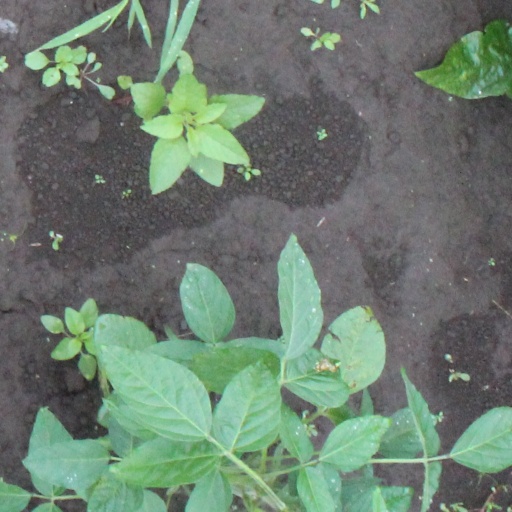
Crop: soybean